12th Marine Littoral Regiment

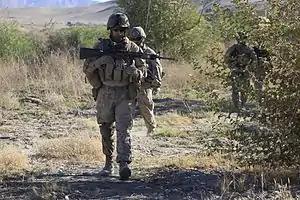
3d Bn, 12th Marines patrol in Kajaki District

Operation Enduring Freedom (OEF) was the official name used by the U.S. government for both the first stage (2001–2014) of the War in Afghanistan (2001–2021) and the larger-scale Global War on Terrorism. Marines from the battalion took part in the Helmand Province Campaign, particularly the Battle of Sangin.